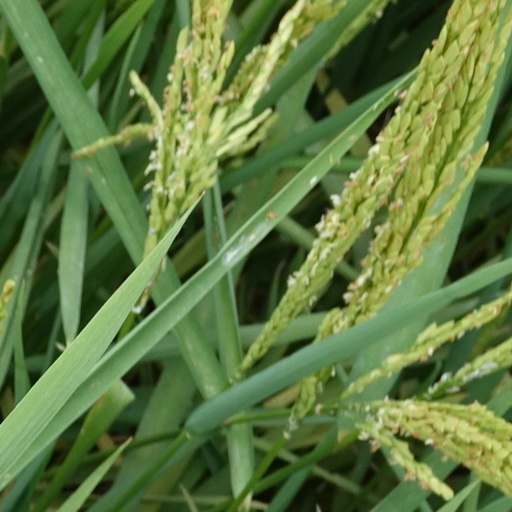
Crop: rice